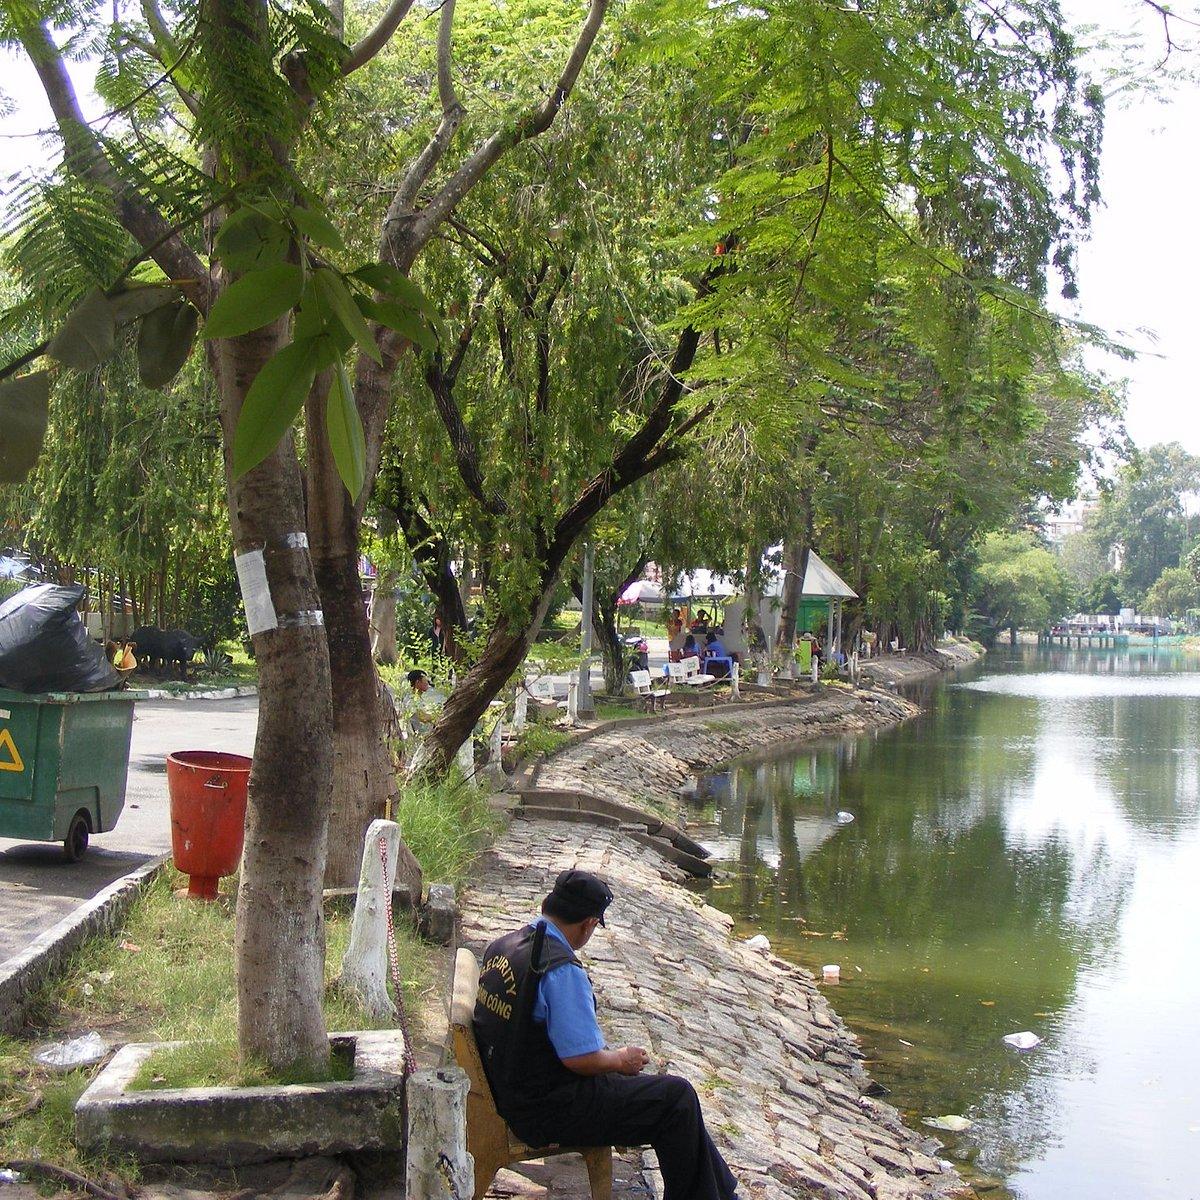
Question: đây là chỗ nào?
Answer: một bờ hồ